George Huddleston

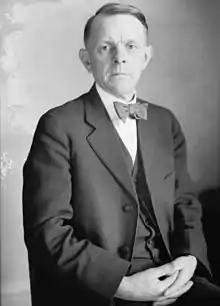
Huddleston in 1921

George Huddleston (November 11, 1869 – February 29, 1960) was a U.S. Representative from Alabama, father of George Huddleston, Jr.